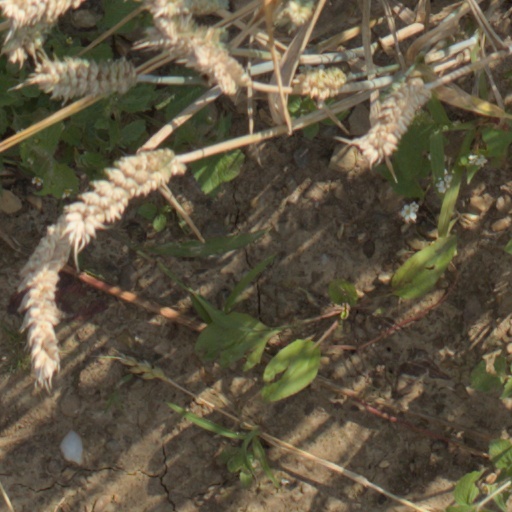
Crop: wheat